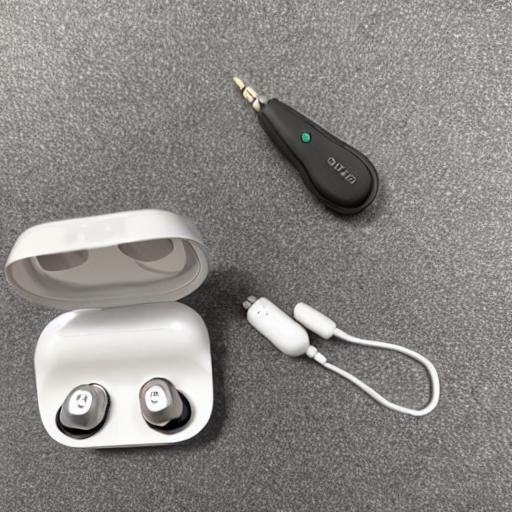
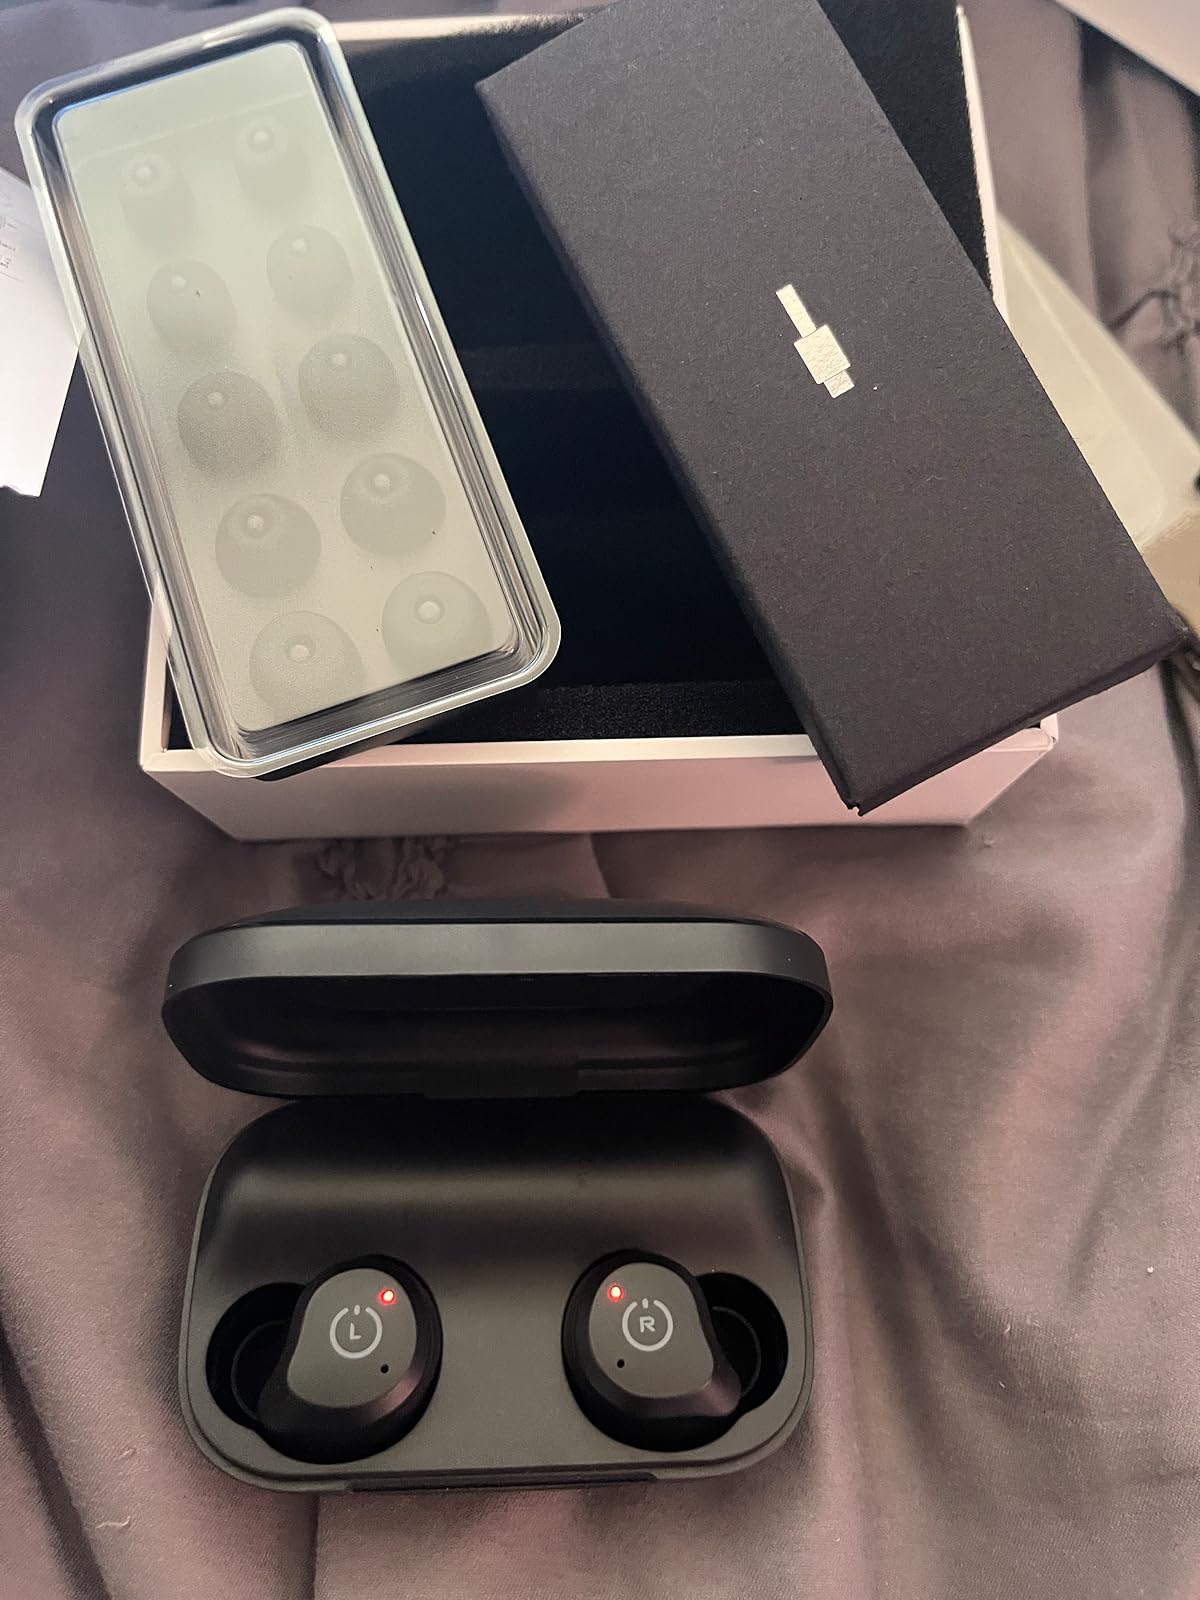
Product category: earbuds
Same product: no